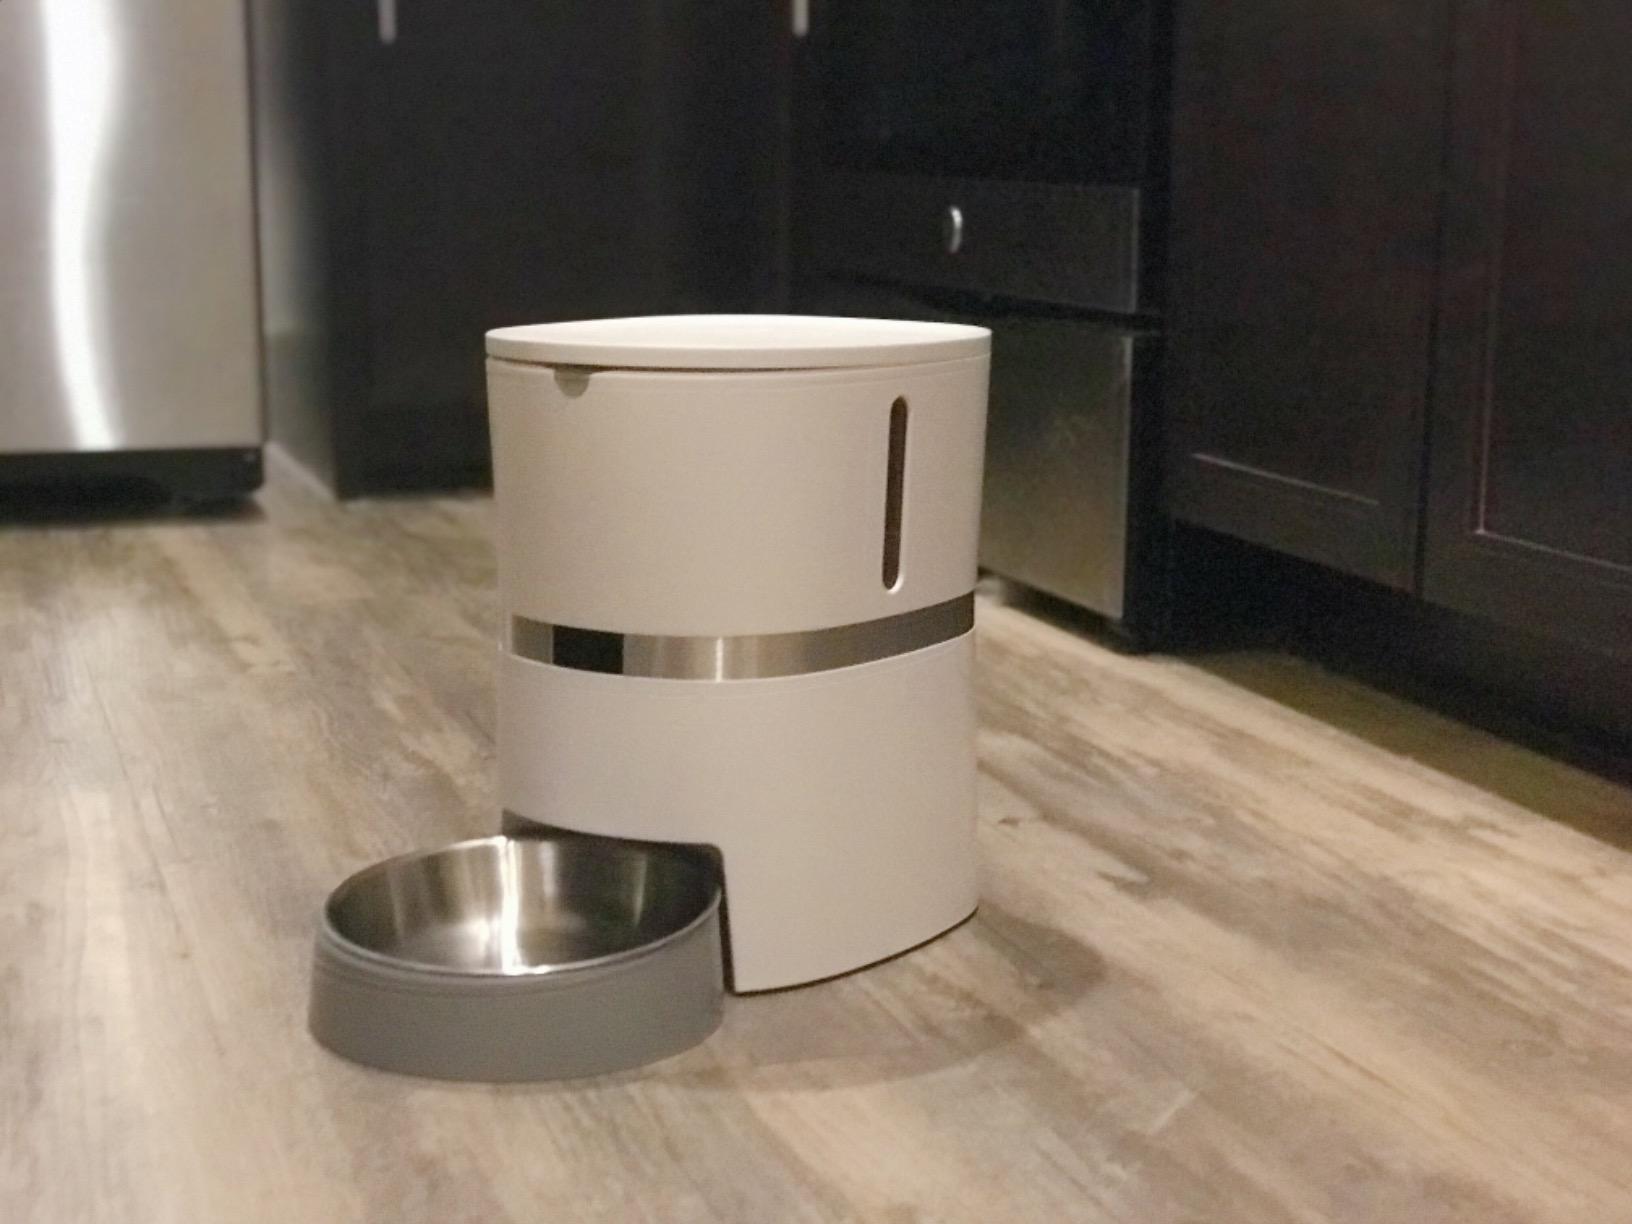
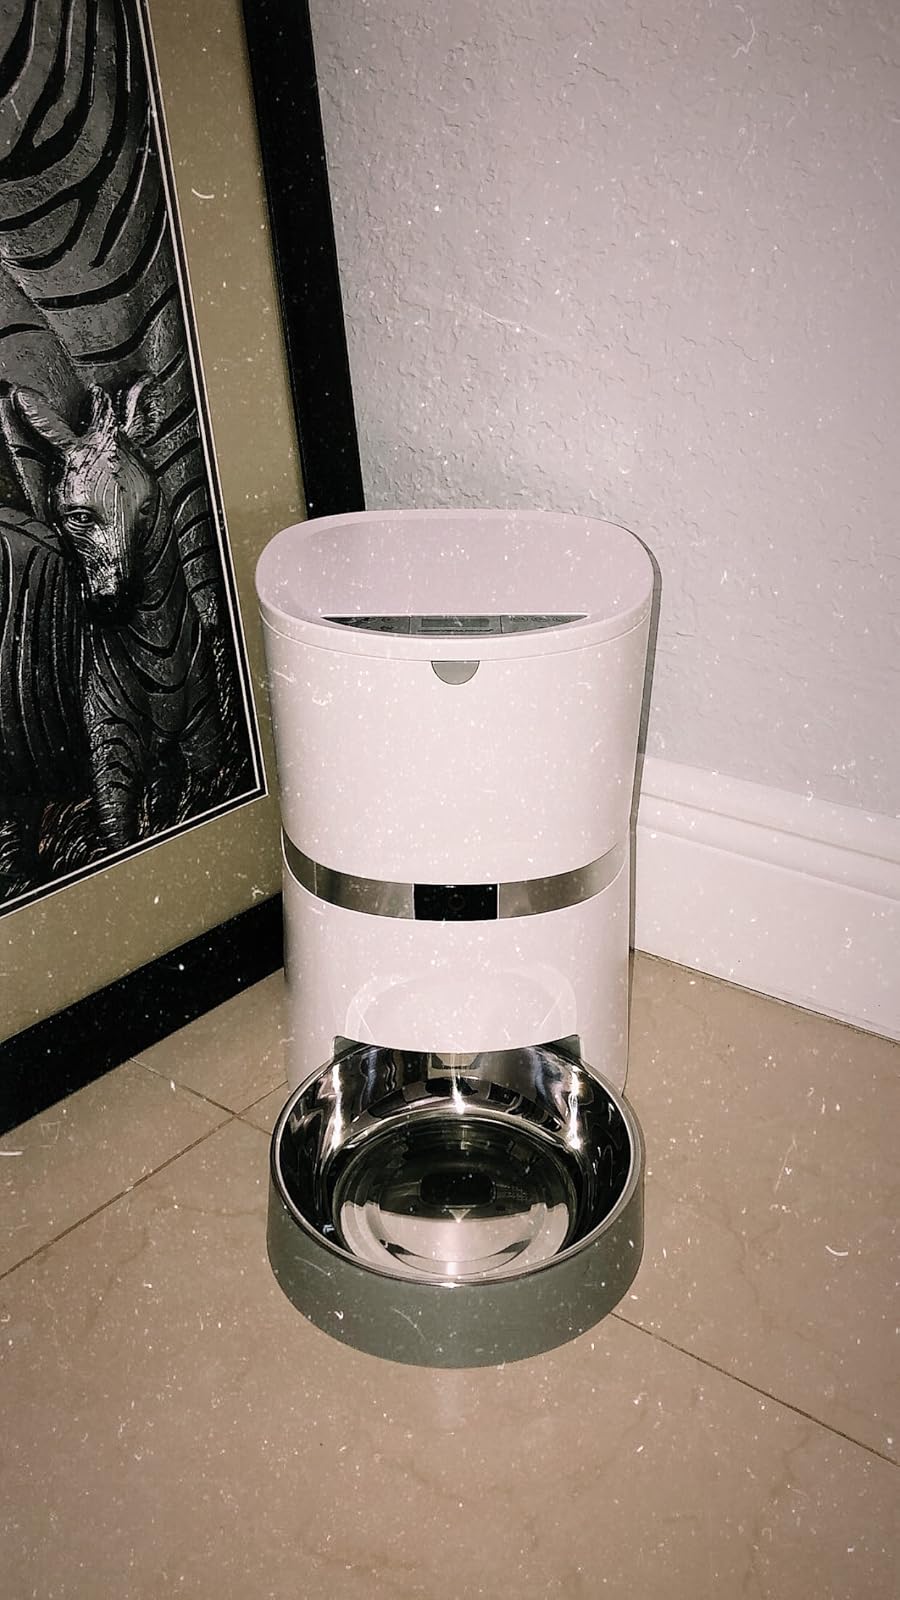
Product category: items_feeder
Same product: yes